Gray Gaulding

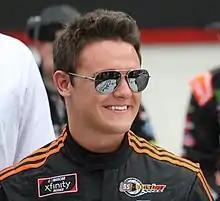
Gaulding at Bristol Motor Speedway in 2019

Dwayne Gray Gaulding Jr. (born February 10, 1998) is an American former professional stock car racing driver. He last competed part-time in the NASCAR Xfinity Series, driving the No. 08 Chevrolet Camaro and Ford Mustang for SS-Green Light Racing and part-time in the NASCAR Cup Series, driving the No. 15 Ford Mustang for Rick Ware Racing.